Agadez

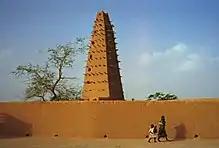
The Grand Mosque

Today, Agadez flourishes as a market town and as a centre for the transportation of the uranium mined in the surrounding area. Notable buildings in the city include the Agadez Grand Mosque (originally dating from 1515 but rebuilt in the same style in 1844), the Kaocen Palace (now a hotel), and the Agadez Sultan's Palace. The city is also known for its camel market and its silver and leatherwork. Its name is given to a form of Tuareg symbolic jewellery, the Agadez Cross.